Richard Curzon, 2nd Viscount Scarsdale

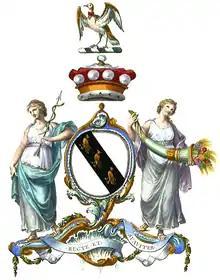
Arms

Richard Nathaniel Curzon, 2nd Viscount Scarsdale (3 July 1898 – 19 October 1977), was an English peer and landowner, a member of the House of Lords for more than fifty years.